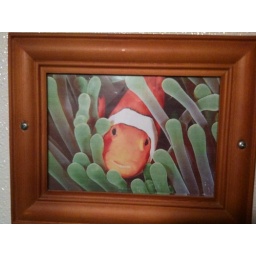
Haunting fish, in the boat bathroom